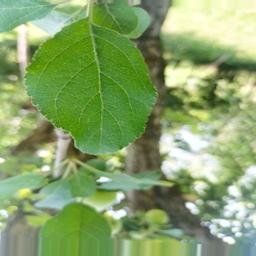
Label: Healthy